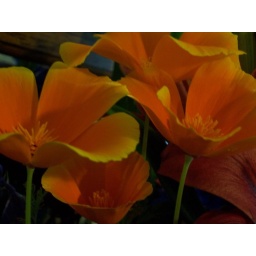
from a bouquet we bought at the market in seattle